Tadej Pogačar

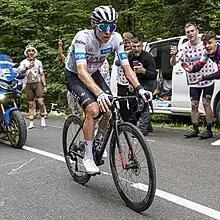
Pogačar at the 2023 Tour de France

The seventeenth stage featured four climbs including a summit finish at Peyragudes. Mikkel Bjerg set a fast pace on the second climb before Brandon McNulty set a furious pace on the third climb, dropping everyone but Pogačar and Vingegaard. On the final climb to Peyragudes, McNulty continued to set the pace before the top two on GC battled it out in a sprint. Pogačar was able to outsprint Vingegaard to win his third stage in the race but the Dane still retained a lead of 2' 18" at the end of the day. The next stage, the race's final mountain stage to Hautacam, Pogačar attacked multiple times on the penultimate climb, the Col du Spandelles, but Vingegaard was able to respond each time. On the descent of the Spandelles, Pogačar crashed but he was able to quickly get back up. Vingegaard waited for Pogačar, with the two shaking hands once Pogačar had caught up. On the final climb to Hautacam, Pogačar was dropped by Vingegaard, with the help of Wout van Aert who was in the breakaway. Pogačar lost more than a minute to Vingegaard, who won the stage to consolidate his yellow jersey. On the penultimate day individual time trial, Pogačar finished third to consolidate his second place on GC before the final stage to Champs-Élysées. Pogačar finished the stage safely to officially finish second on GC as well as taking the young rider classification.